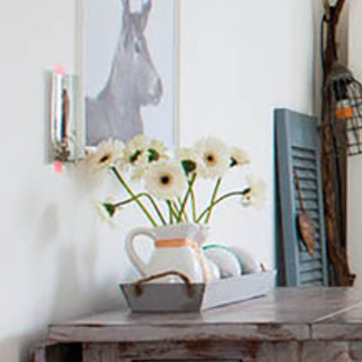
Material: foliage